Wireless clicker

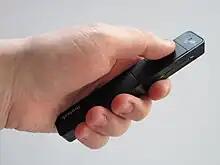
Inateck WP1002 RF mouse pointer

A wireless clicker or wireless presenter is a handset remote used to control a computer during a presentation, by emulating a "mouse click" + "some keys of a PC keyboard"; usually incorporating a laser pointer to pinpoint screen details. It is mainly used for presentations with a video projector or a big TV screen (for example a computer presentation created with PowerPoint, Impress or VCN ExecuVision), allowing the presenter to move freely in front of the audience.